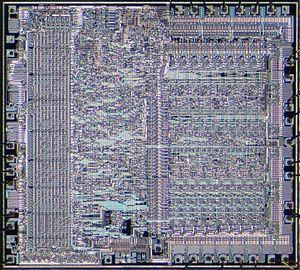
La décapsulation d'un circuit intégré est le processus consistant à retirer le boîtier d'une puce électronique de sorte que le die contenu soit révélé.